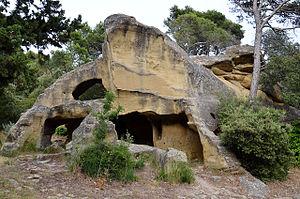
Les grottes de Calès, près de Lamanon, à l'extrémité orientale du massif des Alpilles, sont un site d'habitat qui fut occupé de l'époque préhistorique jusqu'au XVᵉ siècle.